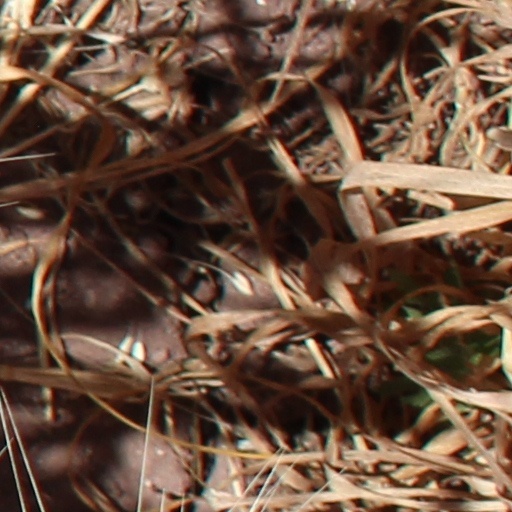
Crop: wheat